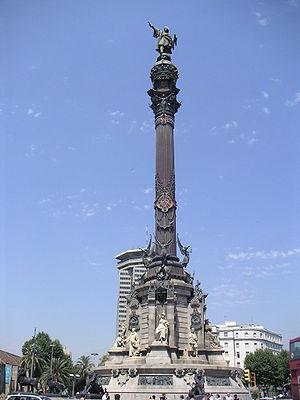
L'Exposition universelle de 1888 se déroule dans la ville de Barcelone du 8 avril 1888 au 9 décembre 1888 et accueille 400 000 visiteurs.
La colonne Christophe Colomb est une colonne commémorative de Barcelone conçue par l'architecte Gaietà Buigas, élevée en 1888 en l’honneur du célèbre navigateur.